Alexander Húščava

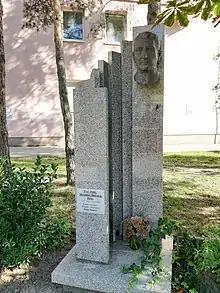

Alexander Húščava (4 January 1906, Lamač – 9 August 1969, Lamač) was a Slovak historian, pioneer in auxiliary sciences of history in Slovakia, founder of the department of archival studies at the Faculty of Arts of Comenius University at Bratislava.